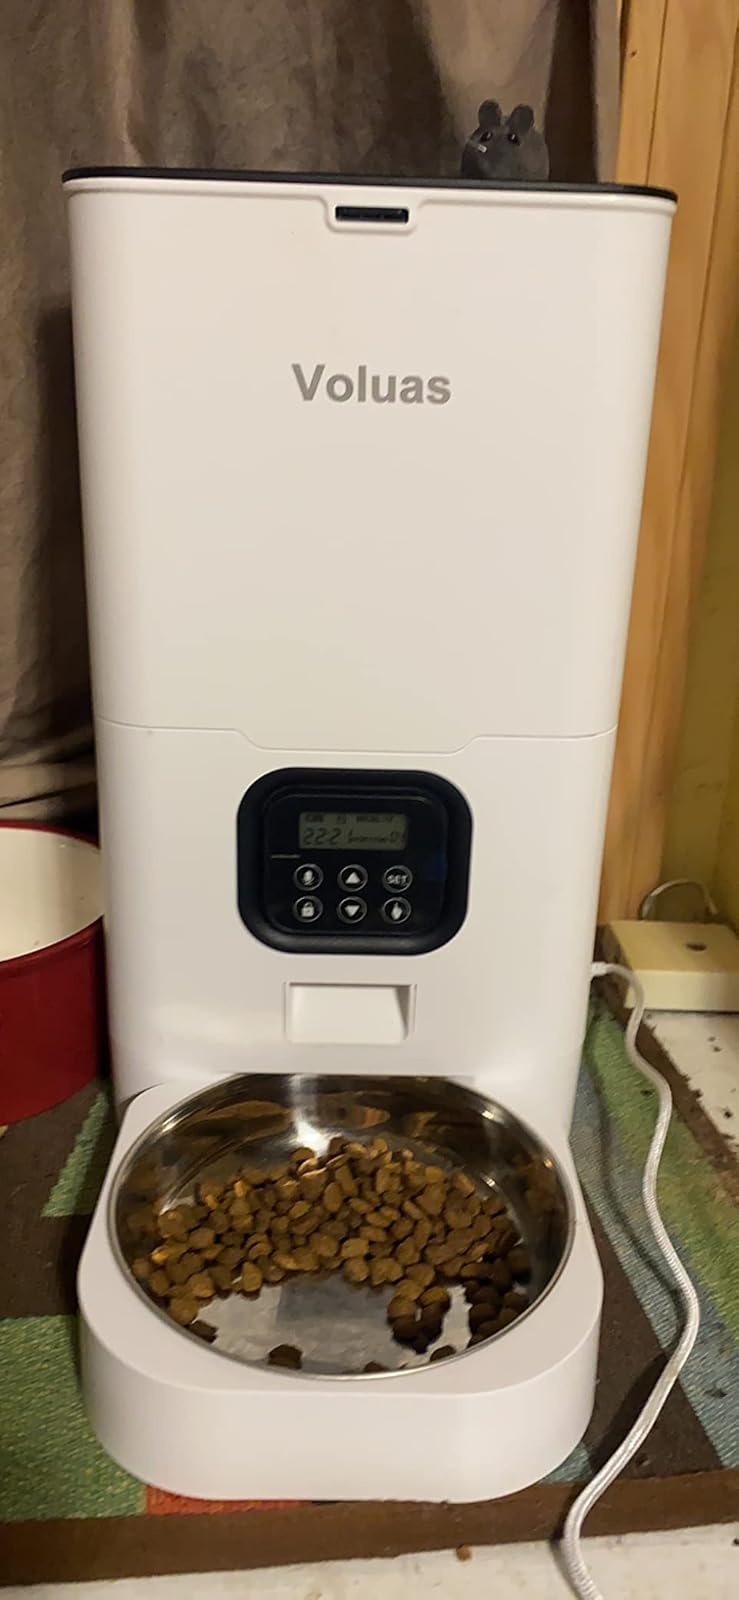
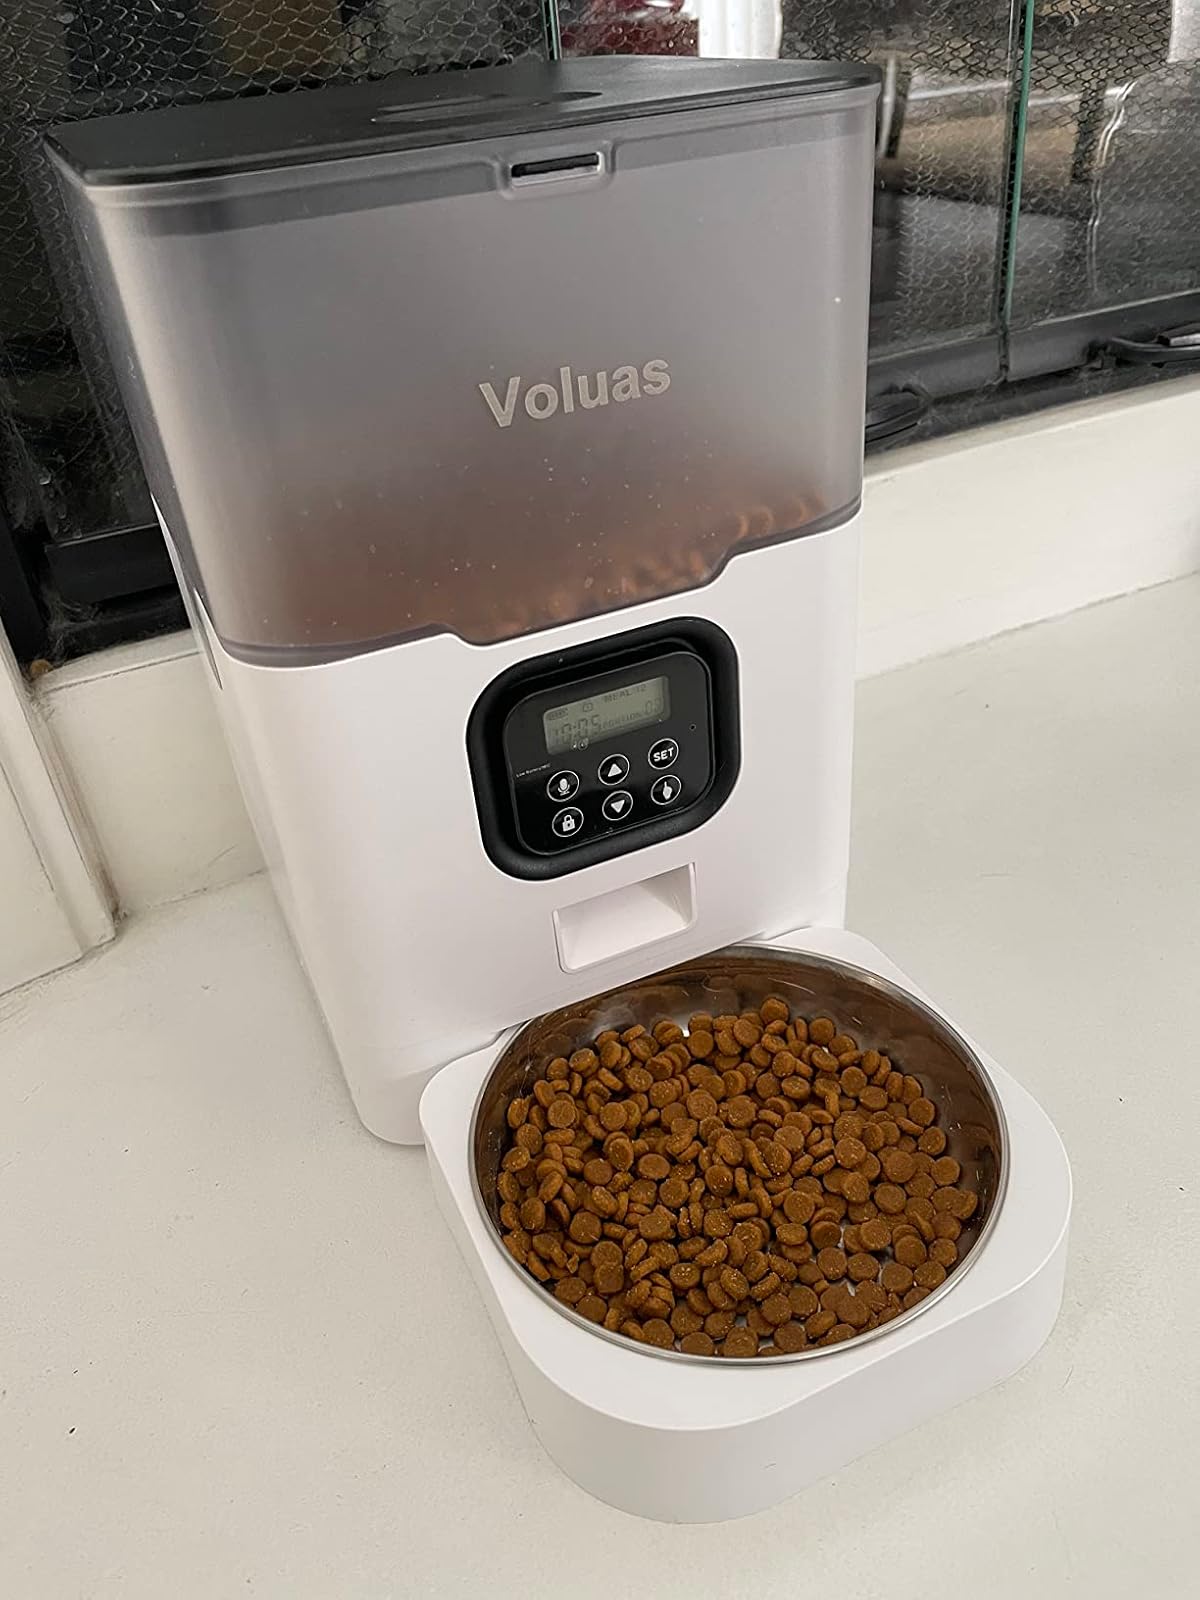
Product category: items_feeder
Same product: no